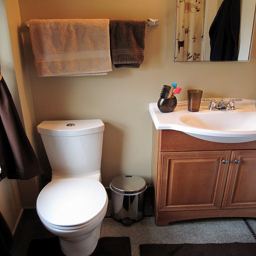
A bathroom with a toilet and a sink with a cup on it.
A white toilet sitting next to a white sink in a bathroom.
A small bathroom has towels, rugs, and a gray floor.
an image of a bathroom setting with toilet and counter
A bathroom with a toilet, a sink, trash can, a towel rack and a mirror.